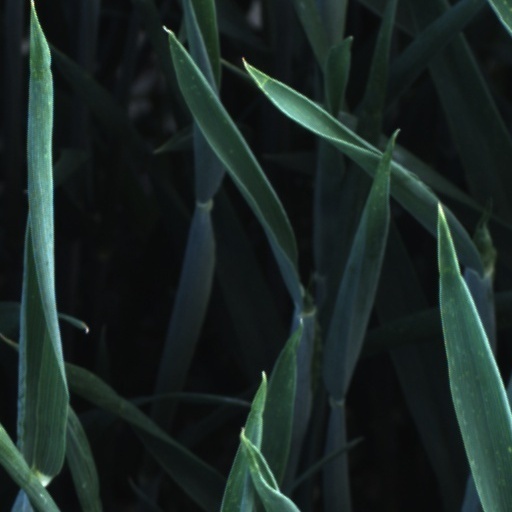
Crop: wheat